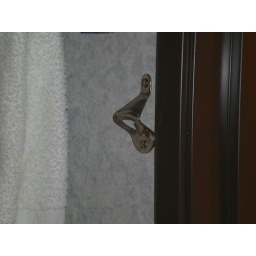
bottle opener by the sink at the motel...